Larchmound

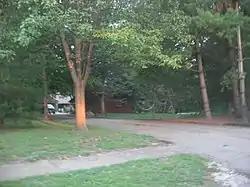
The driveway leading to Larchmound

Larchmound is a house in Olney, Illinois, which was the home of ornithologist and botanist Robert Ridgway from 1913 until his death. The house was built in 1866; while its architecture does not entirely fit a specific style, its steep roofs suggest a Gothic influence. Ridgway moved to the home in 1913; the home was his second in the Olney area, as he had previously spent two summers at Bird Haven north of the city. While living at Larchmound, Ridgway wrote 27 of his published works, including three volumes of his most comprehensive book, "The Birds of North and Middle America". Ridgway also conducted botanical research and planted tree specimens at both Larchmound and Bird Haven; while the land surrounded Bird Haven was inundated by a lake in 1970, many of Ridgway's original plantings survive on the remaining at Larchmound.